Answer in natural language. How many Dressers are visible in the scene? Choose between the following options: 0, 3, 4, 1 or 2
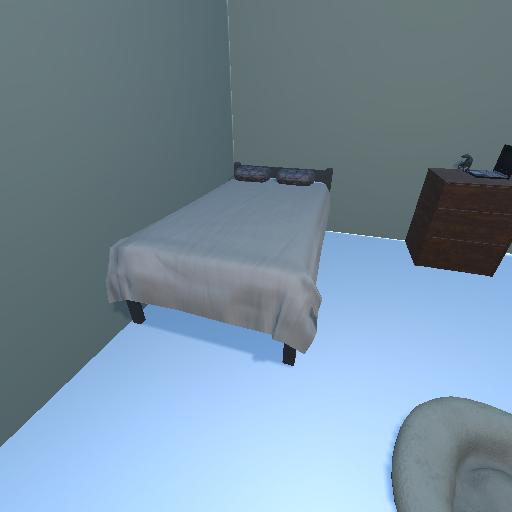
<answer>1</answer>